The New Avengers (TV series)

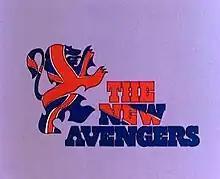
Series title screenshot

The New Avengers is a secret agent action television series produced during 1976 and 1977. It is a sequel to the 1960s series "The Avengers" and was developed by original series producers Albert Fennell and Brian Clemens.